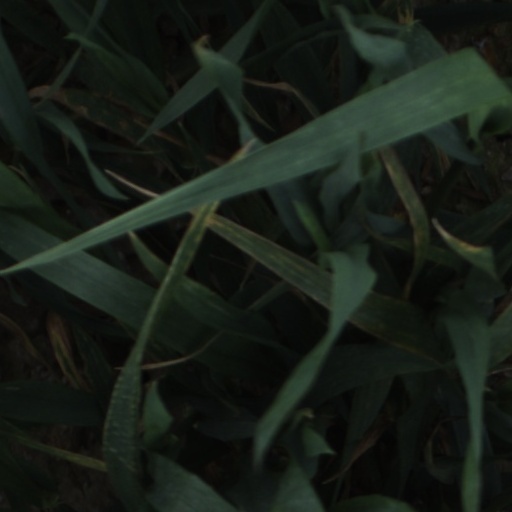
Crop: wheat